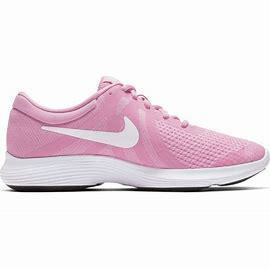
Brand: Nike
Model: Revolution 4